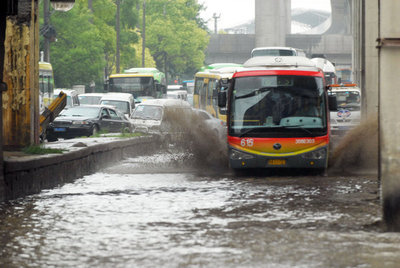
Weather: rain or strom